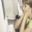
Label: girl